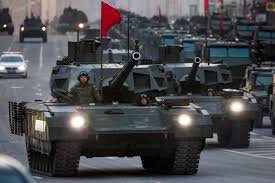
Label: T-14